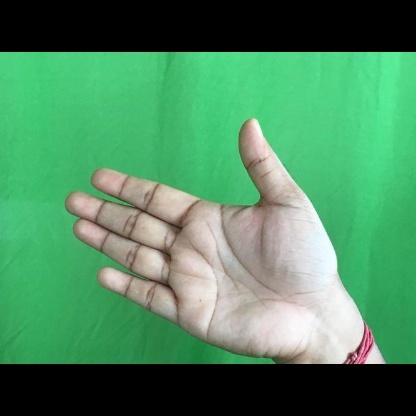
Mudra: Ardhachandran